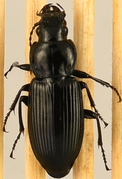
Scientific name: Pterostichus melanarius melanarius
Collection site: University of Notre Dame Environmental Research Center NEON (UNDE), plot UNDE_012